Madhopur Headworks

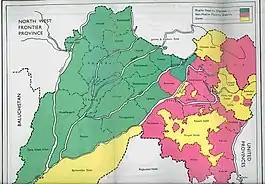
Districts of Punjab during the British Raj. The Bari doab consisted of Gurdaspur, Amritsar, Lahore, Montogomery and Multan districts.

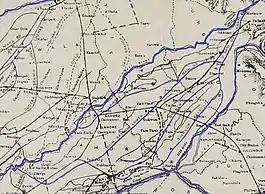
Irrigation map of Punjab (1911) depicting the Upper Bari Doab Canal network

After conquering Punjab from the Sikhs in 1849, the British East India Company rebuilt the canals under the name Upper Bari Doab Canal (UBDC). It was planned and carried out by engineers Joseph Henry Dyas and James Crofton. Providing employment to the disbanded Sikh soldiers via agriculture is said to have been the main motivation for its urgent construction. The new canals were opened in 1859 and irrigated agricultural lands in Gurdaspur, Amritsar and Lahore districts. No headworks were constructed at this time due to apprehensions that they would not be able to withstand the floods of the Ravi River. A side channel of the river with a weir and falling shutters regulated the canal waters. A bridge with 23 arched openings 10 feet wide was constructed for this purpose. Modern commentators also note that the canal was constructed with an excessive slope of 0.05 m/km which caused erosion of its bed.